Agriculture in New Zealand

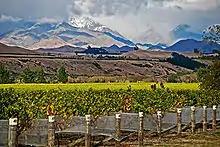
Vineyard in Marlborough

In Northland, the major form of pastoral farming is beef cattle. In the Waikato, Bay of Plenty, Taranaki and West Coast regions, dairy cattle predominate. Through the rest of New Zealand, sheep farming is the major rural activity, with beef cattle farming in the hills and high country, and dairying increasing in Canterbury, Otago and Southland.